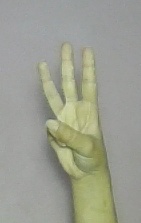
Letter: thaa